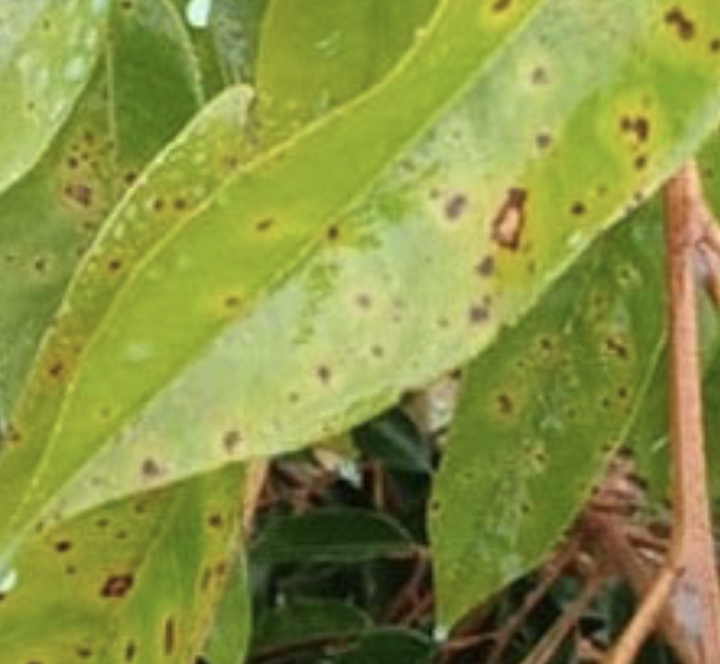
Label: canker_disease